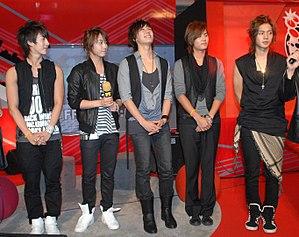
Cet article est une liste non exhaustive de boys bands.
SS501, est un boys band de K-pop sud-coréen formé en 2005 sous le label Daesung Entertainment, plus connu sous le nom de DSP Entertainment.